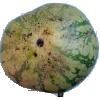
Label: images